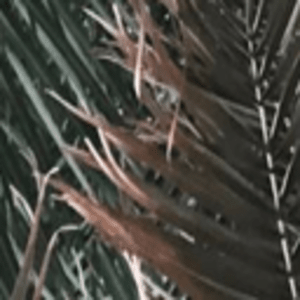
Label: Potassium Deficiency